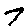
Label: 7